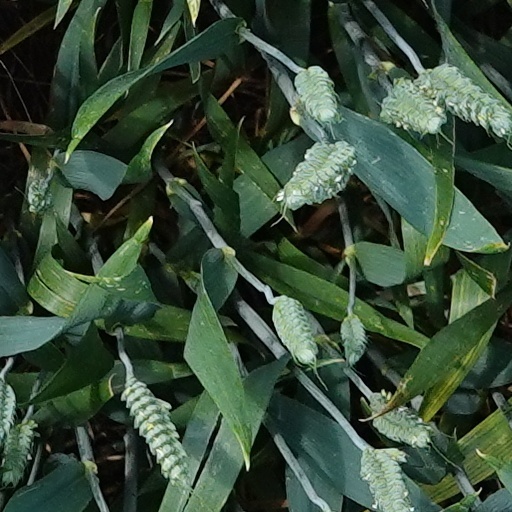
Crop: wheat